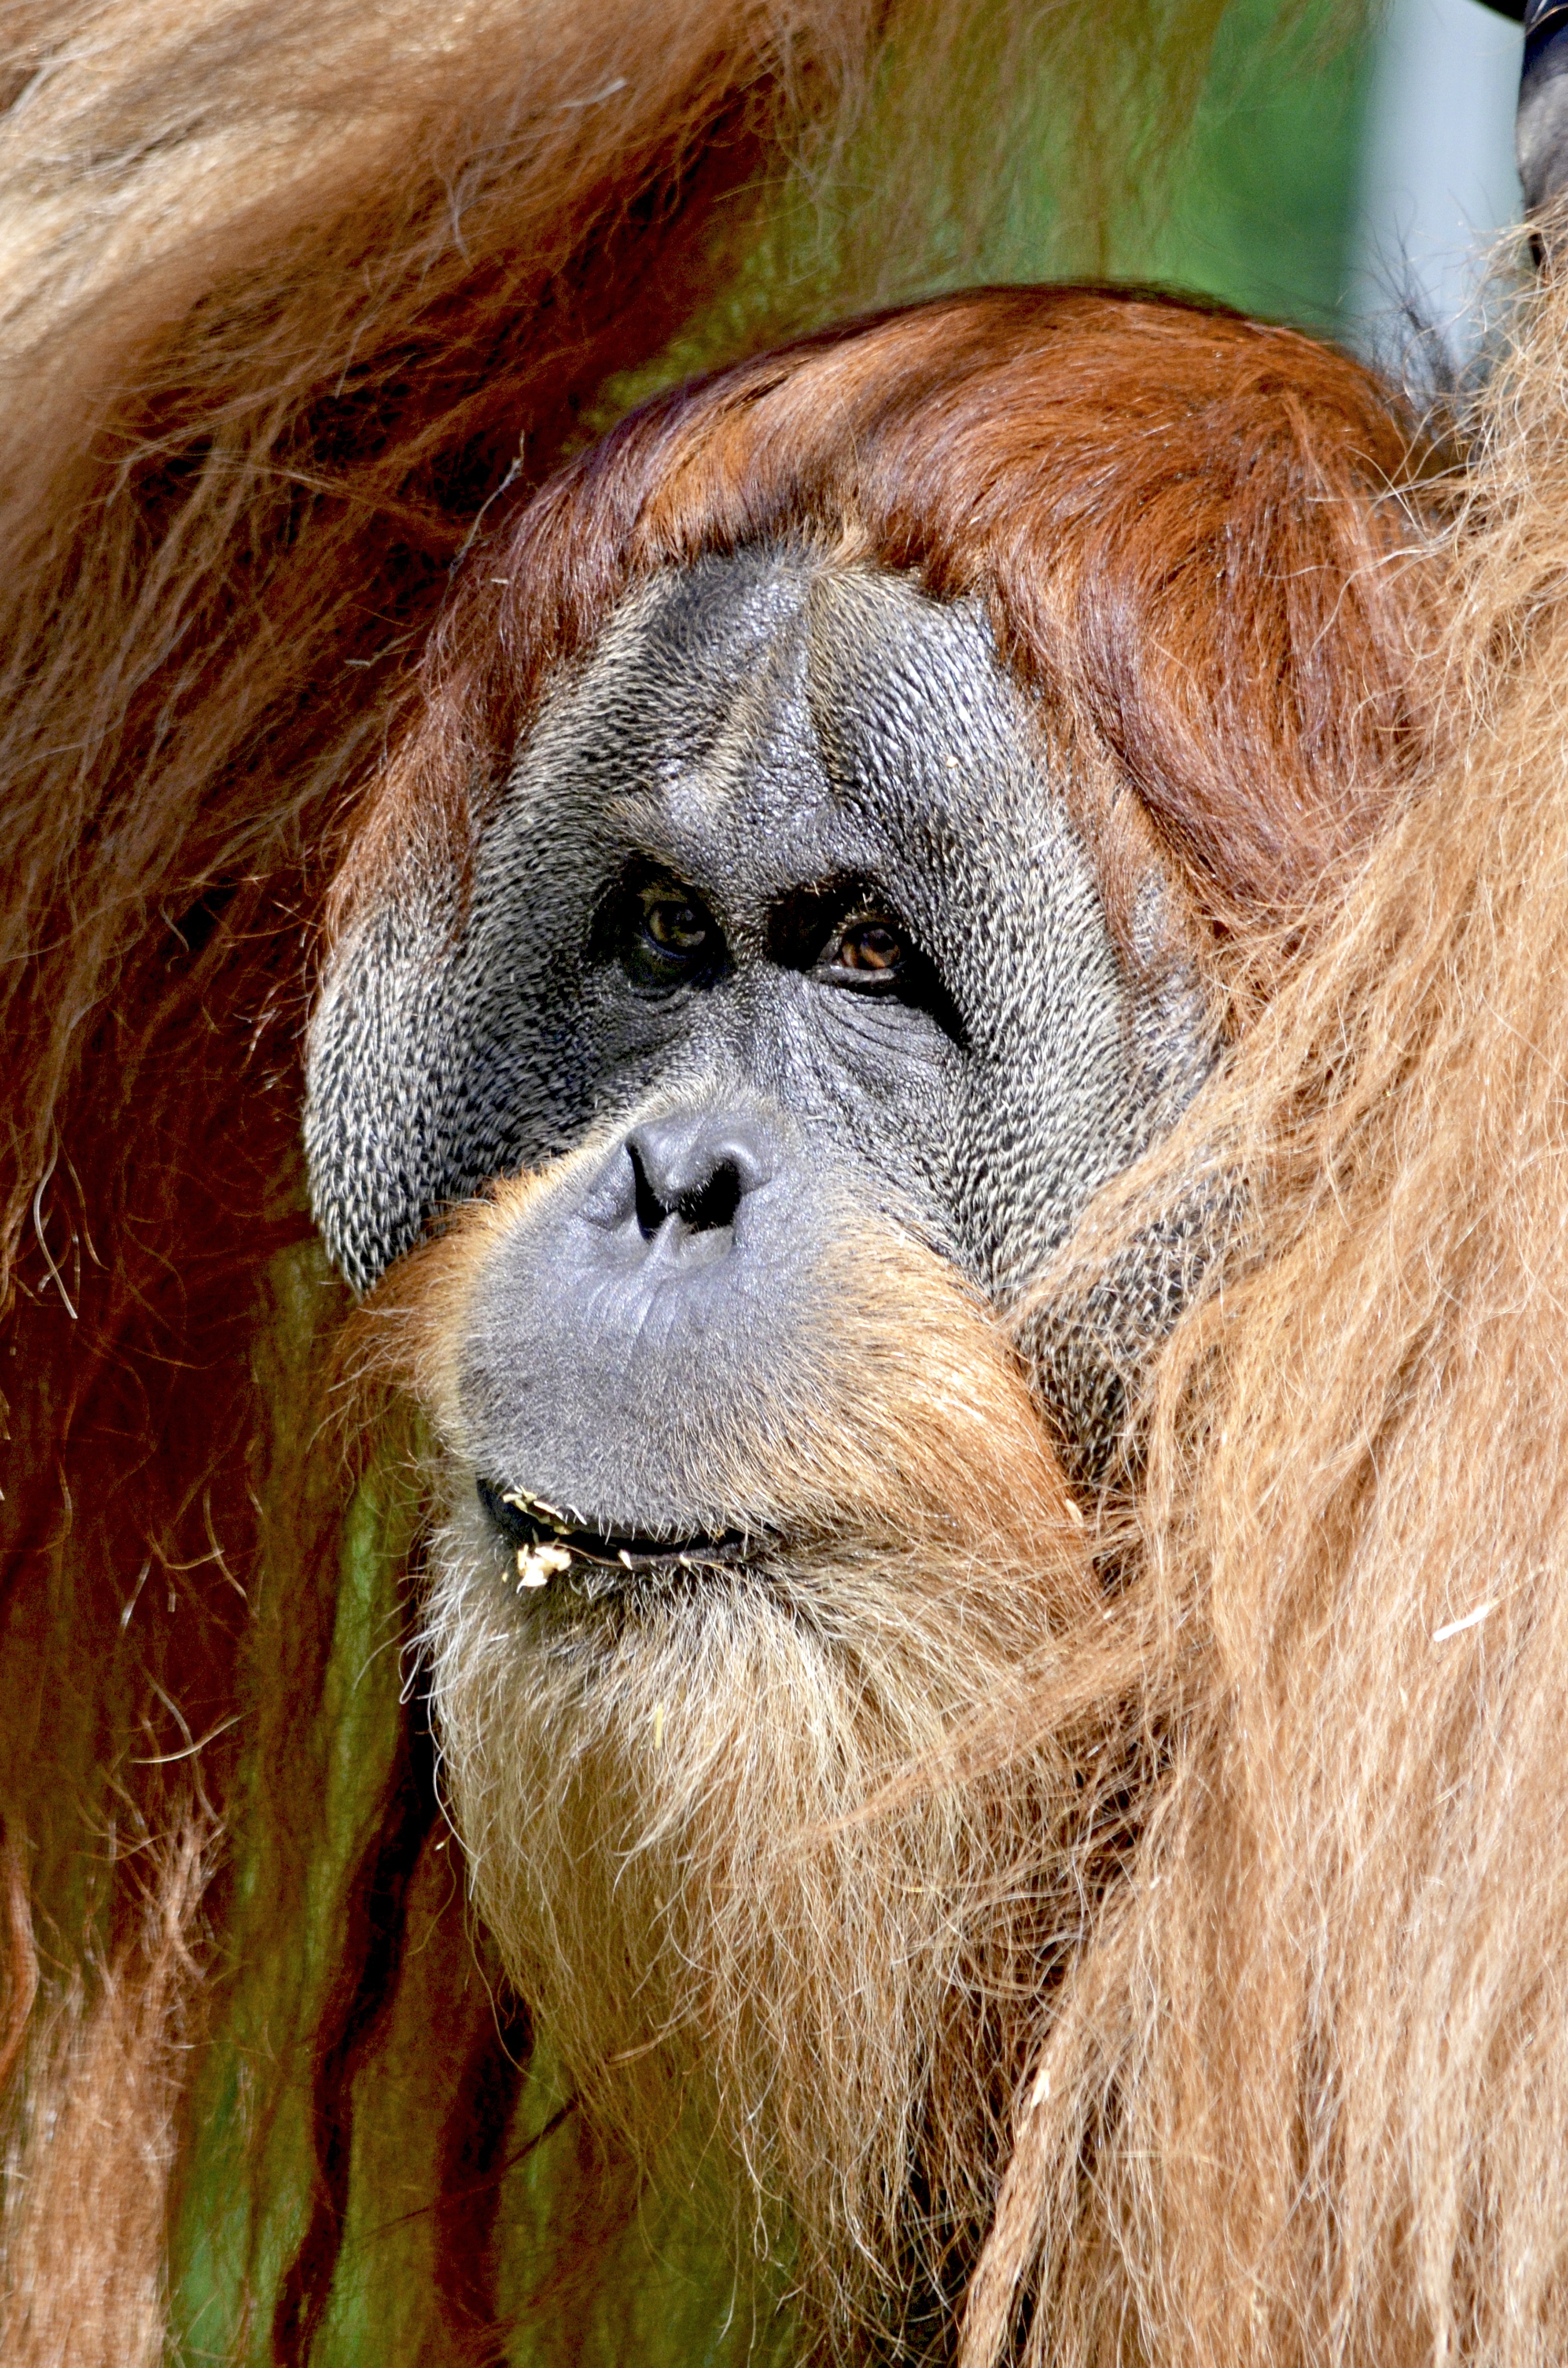
animal, wildlife, zoo, red, mammal, mane, human, thoughtful, monkey, fauna, primate, long hair, close up, nose, snout, ape, orangutan, vertebrate, primates, animal portrait, old world monkey, red fur, orang utan, forest human, great ape, ape man